Wilki Krosno

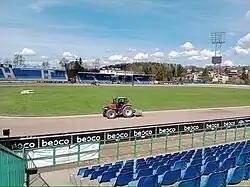
The stadium in 2022

During the 1957 Polish speedway season a team called Legia Krosno took part in the third division south using the relatively newly built Stadion MOSiR Krosno. They competed for five seasons in total, until the end of the 1961 season.